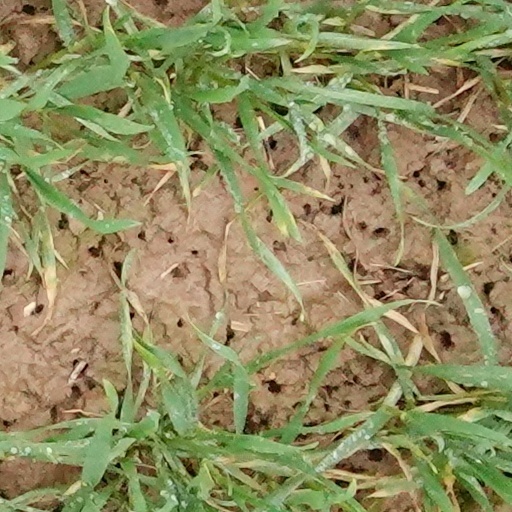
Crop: wheat